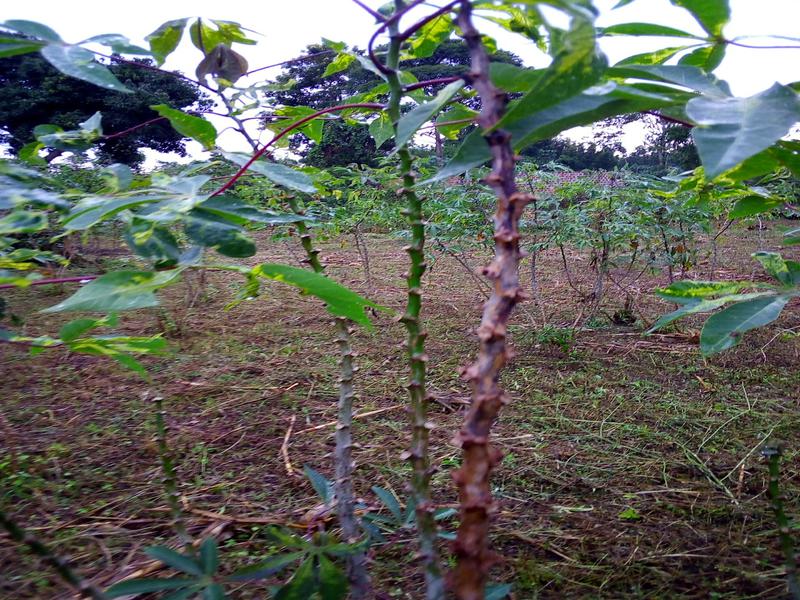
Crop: cassava
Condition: mosaic_disease